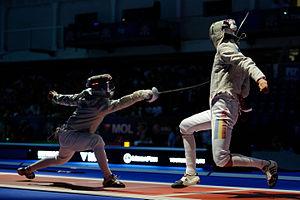
Le Hongrois Áron Szilágyi (à gauche) affronte le Roumain Ciprian Gălățanu en 16e de finale du sabre hommes aux championnats du monde d'escrime 2013 au Syma Hall à Budapest, le 7 août 2013.